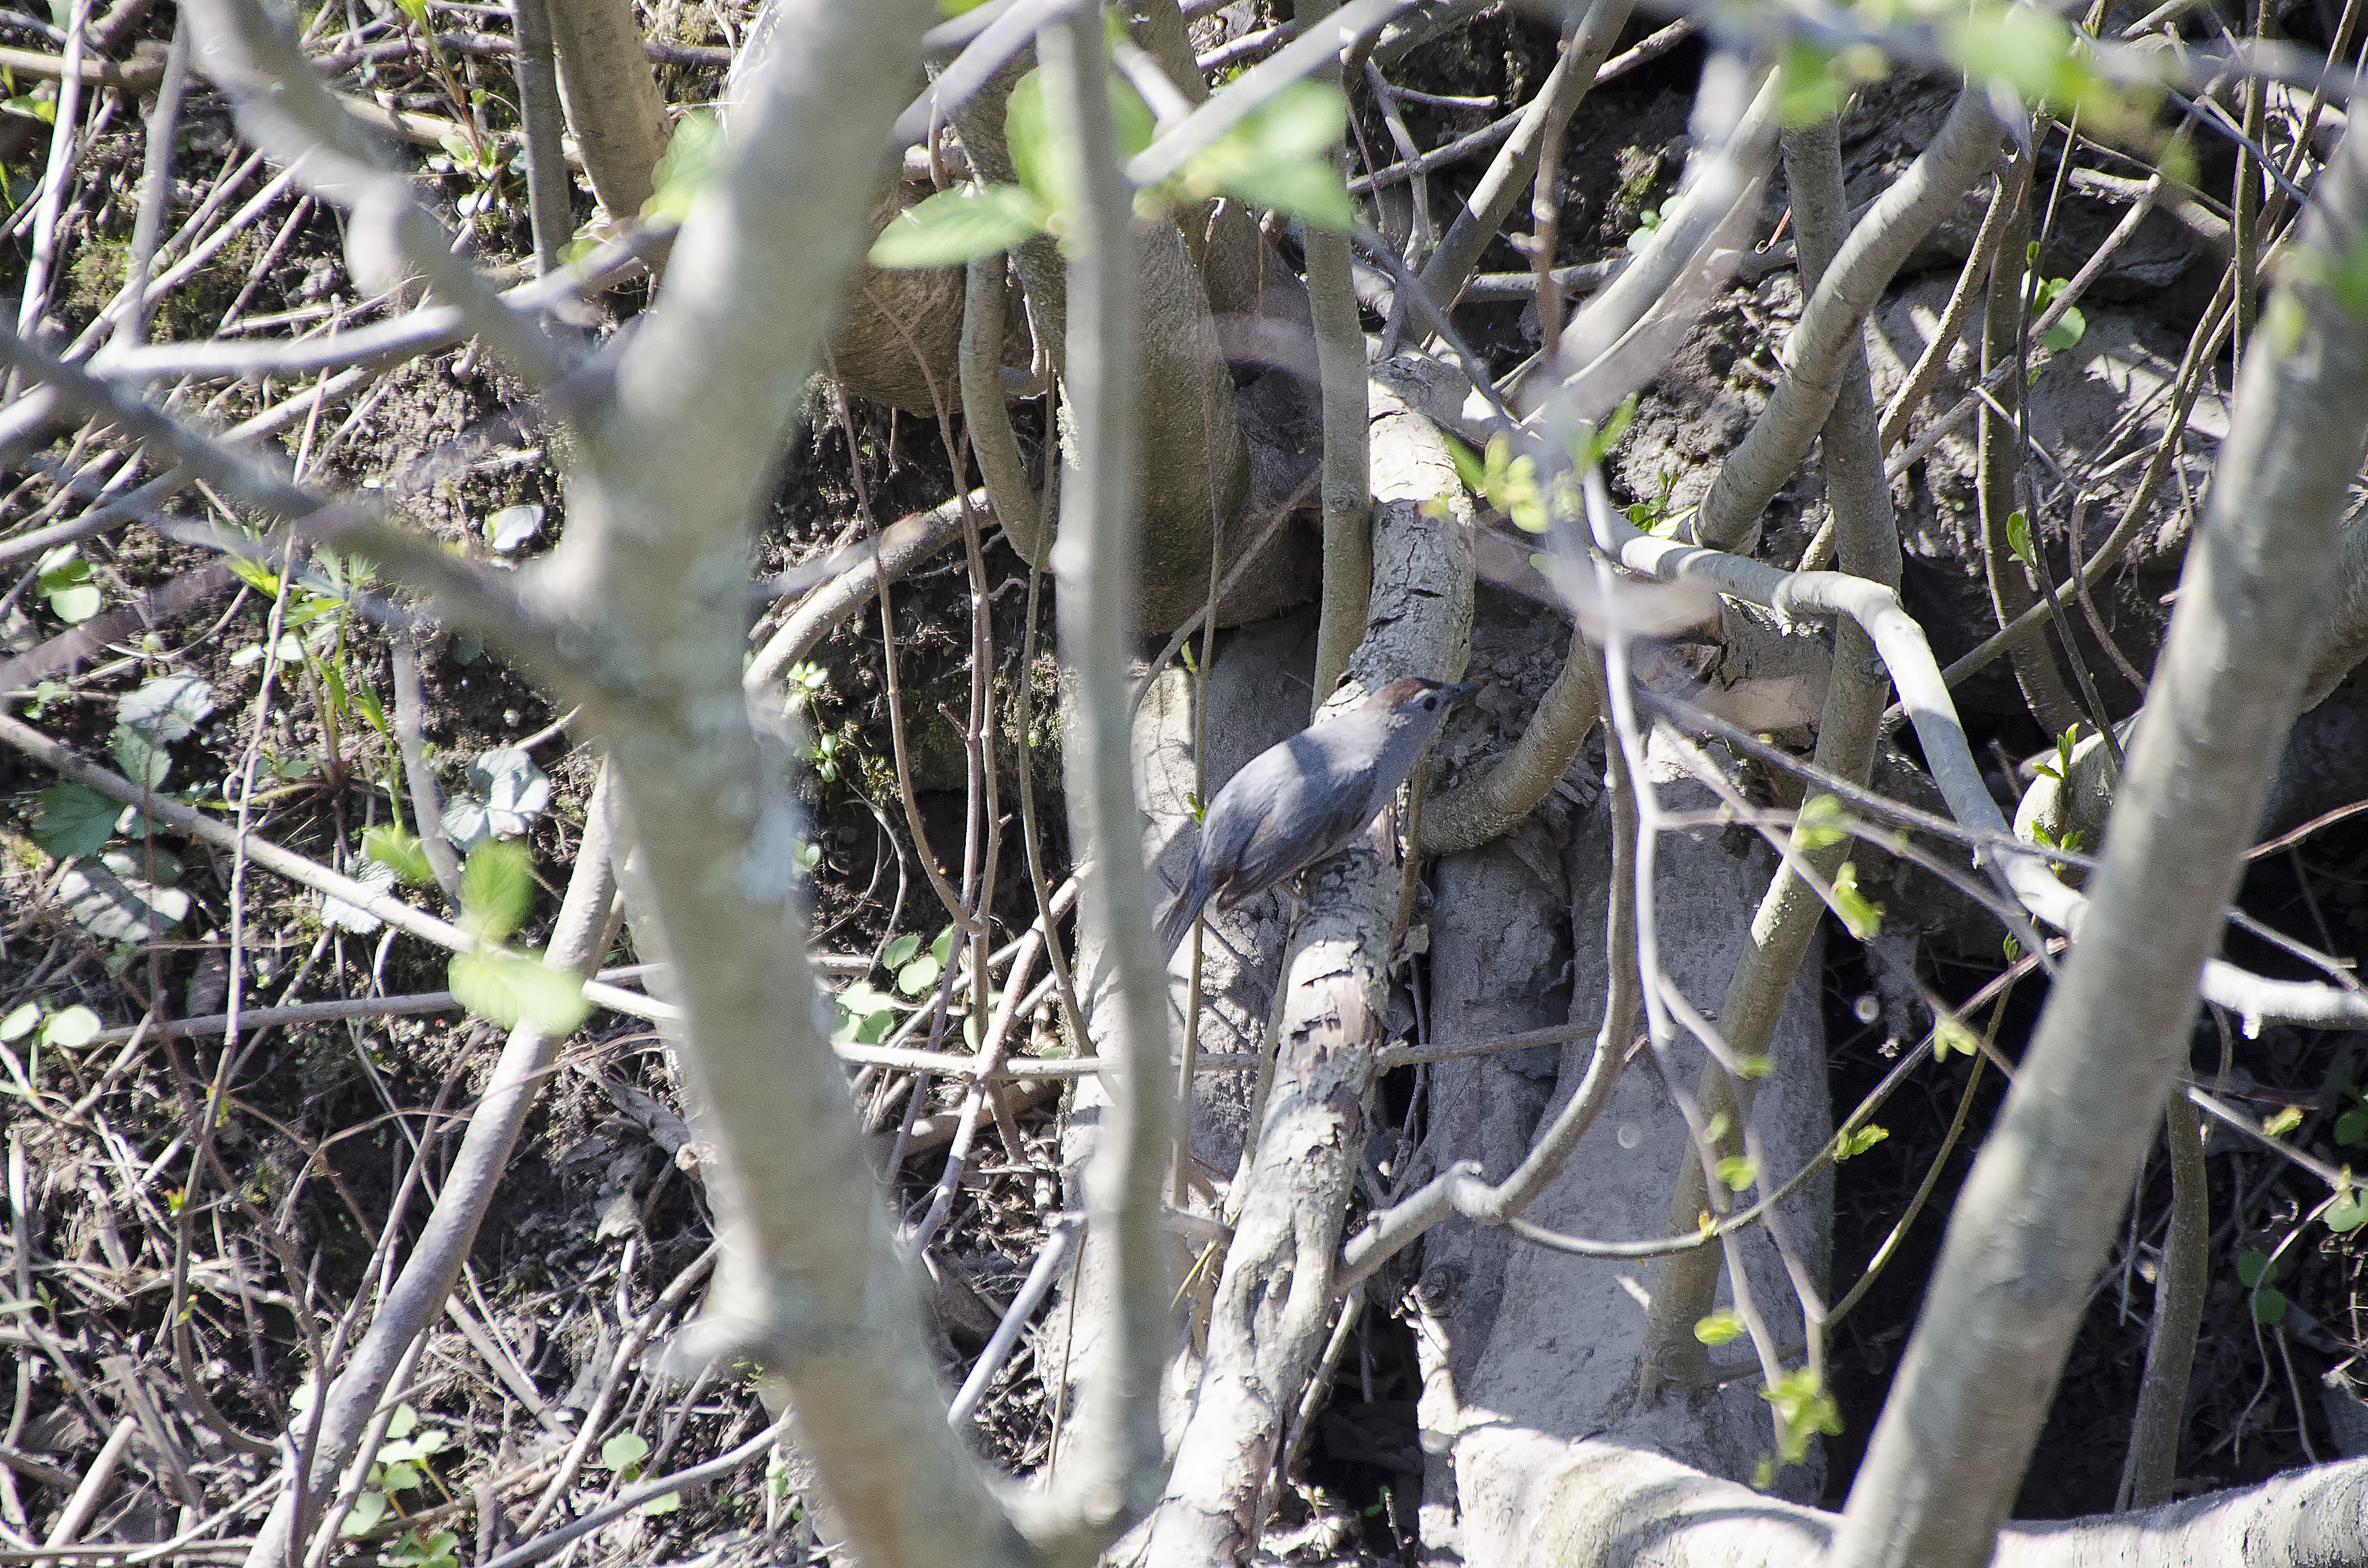
tree, nature, forest, branch, bird, plant, flower, wildlife, produce, gray, botany, garden, flora, fauna, canada, chat, quebec, woodland, habitat, sherbrooke, oiseau, moqueur, catbird